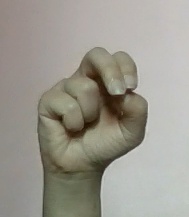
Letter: gaaf